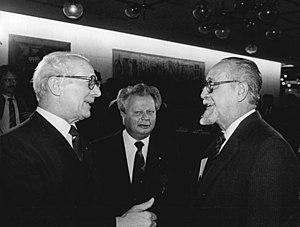
Carlos Rafael Rodriguez était un homme politique communiste et économiste cubain qui a participé aux gouvernements des présidents Fulgencio Batista et Fidel Castro.